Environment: real
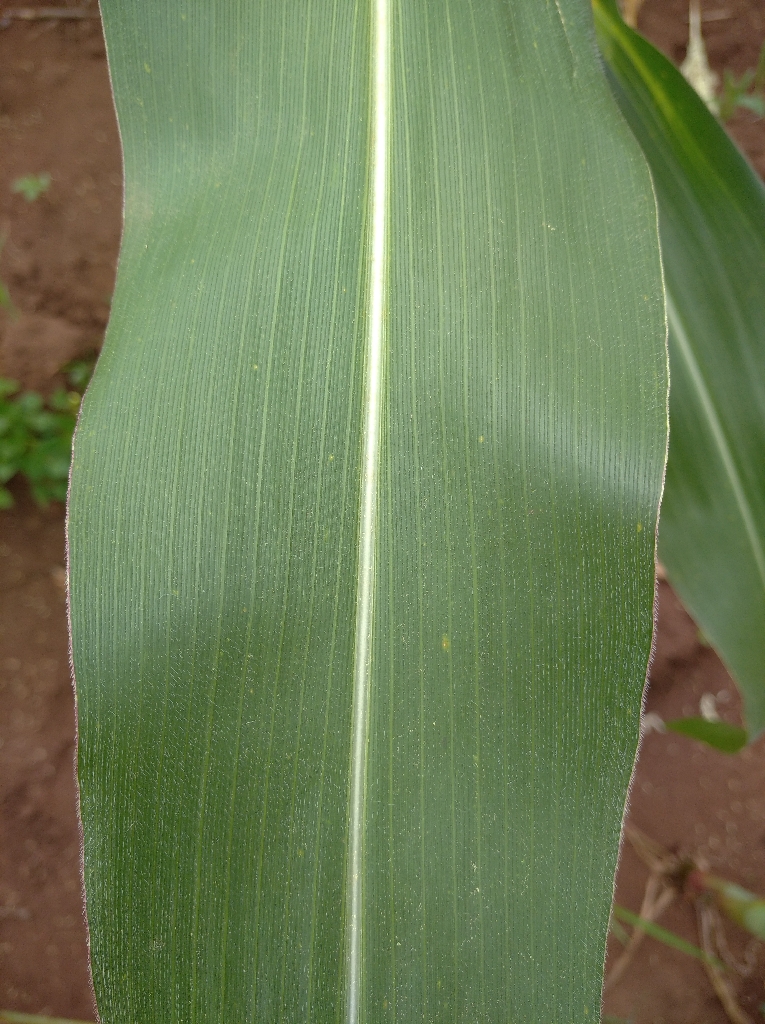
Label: healthy